František Peřina

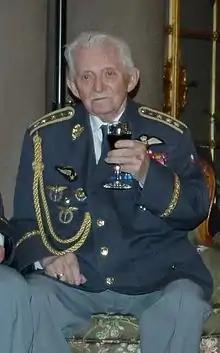

Wing Commander General František Peřina (8 April 1911, Morkůvky – 6 May 2006, Prague) was a Czech fighter pilot, an ace during World War II with the French Armée de l'Air, who also served twice with Britain's Royal Air Force.